Seclusion

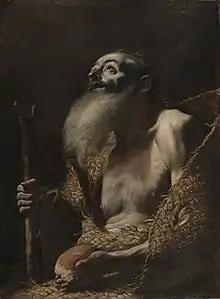
Representation of Paul of Thebes, known in the Catholic and Coptic Church as the first saint to live a secluded life

Seclusion is the act of secluding (i.e. isolating from society), the state of being secluded, or a place that facilitates it (a secluded place). A person, couple, or larger group may go to a secluded place for privacy or peace and quiet. The seclusion of an individual is called solitude.